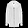
Label: Coat